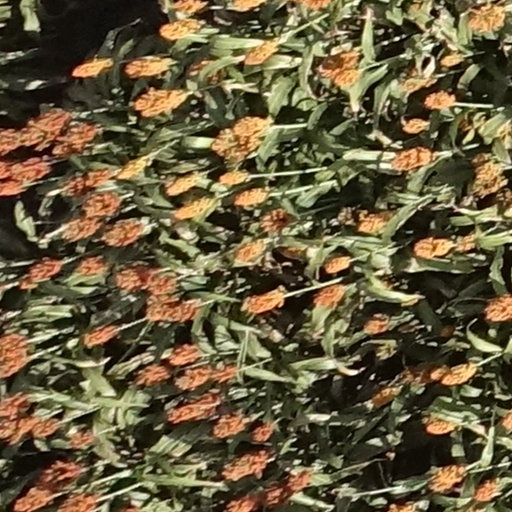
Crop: sorghum